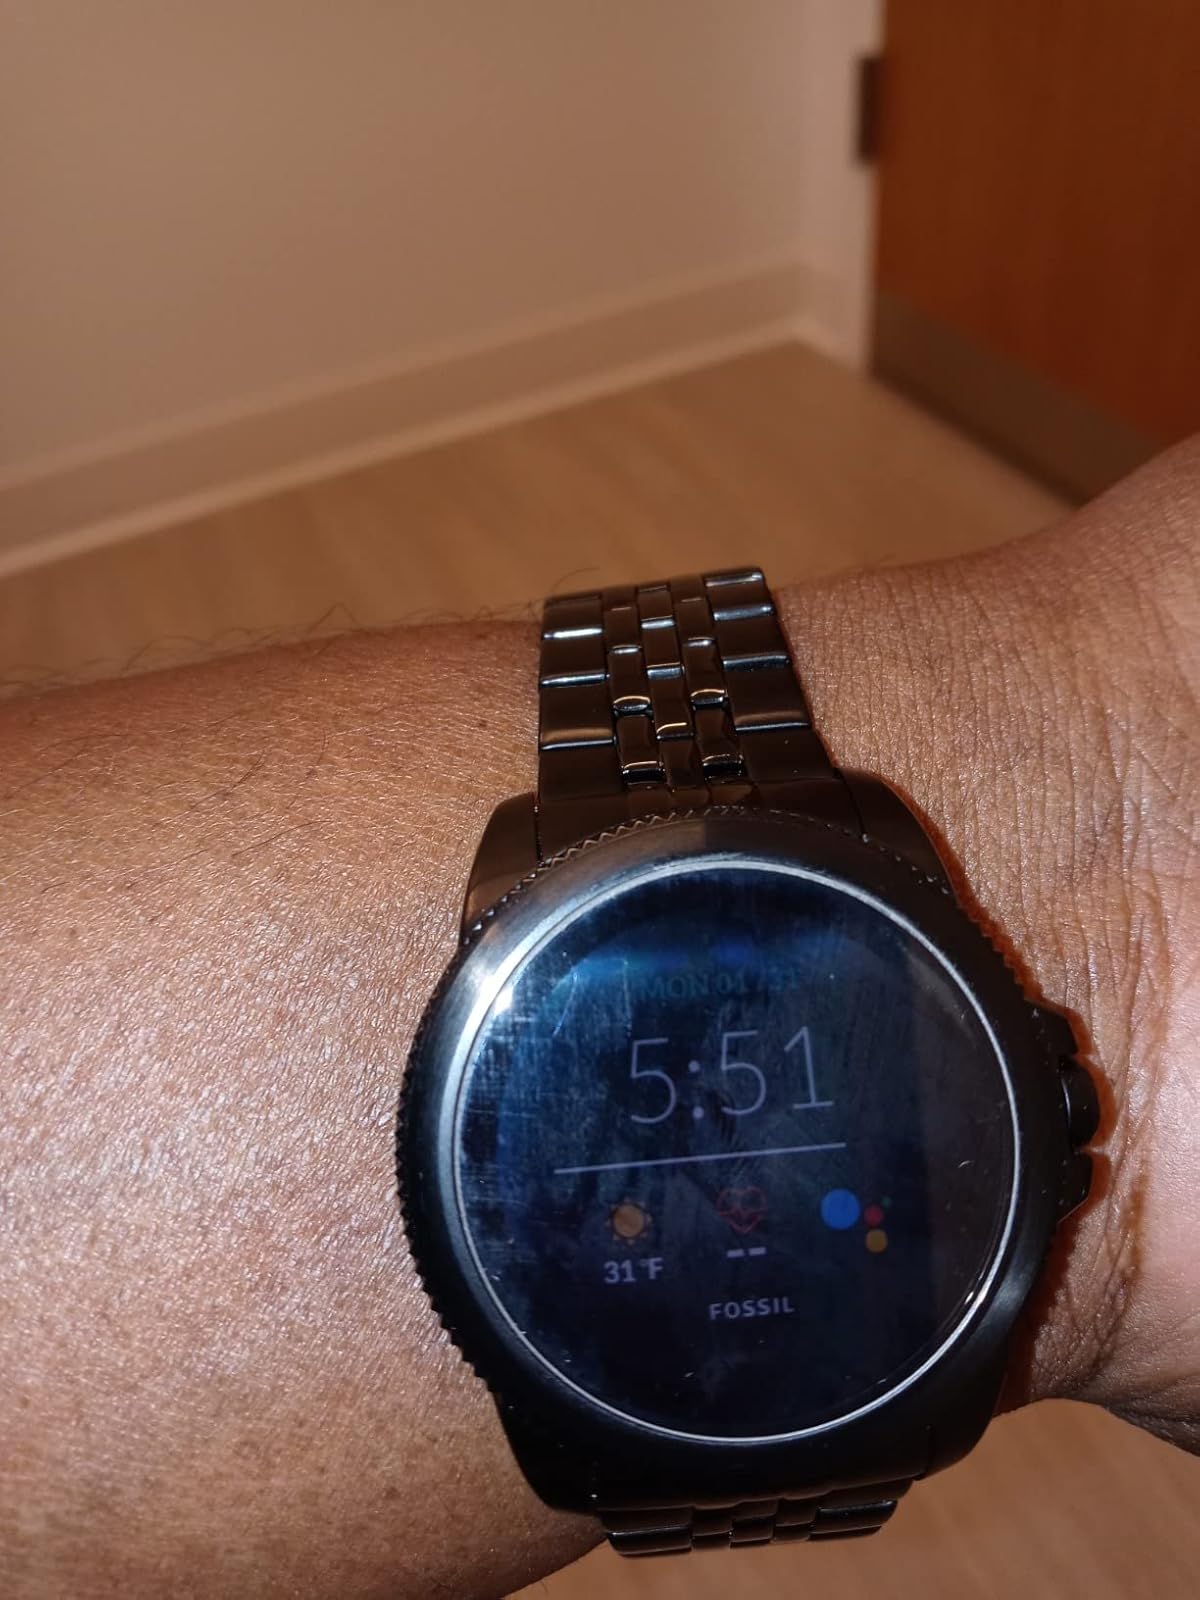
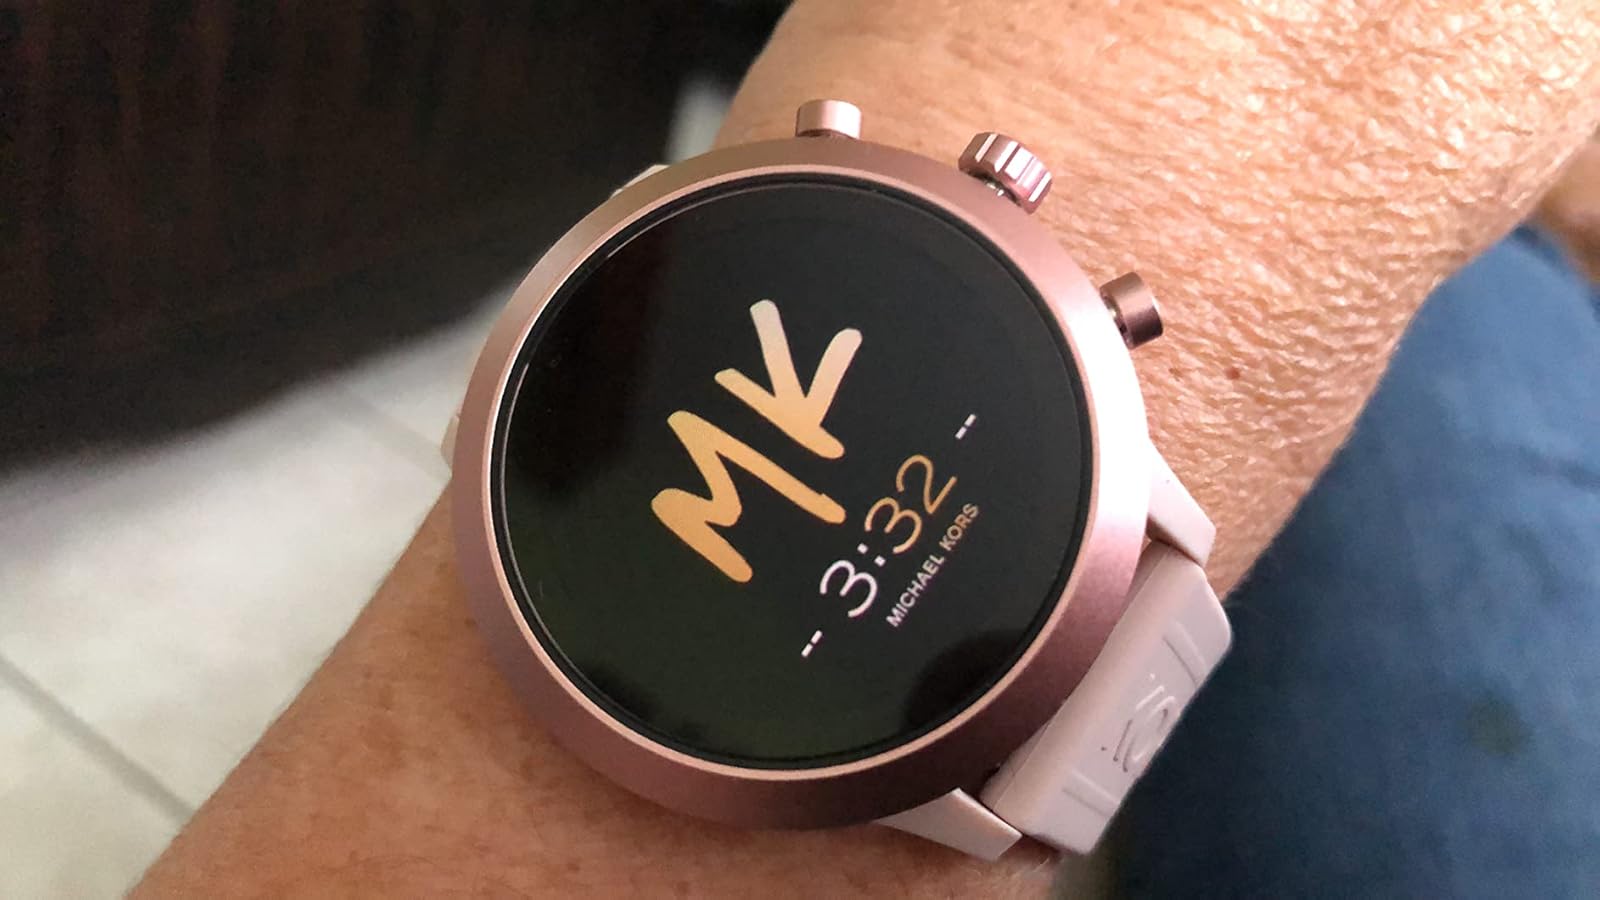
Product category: smartwatch
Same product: no